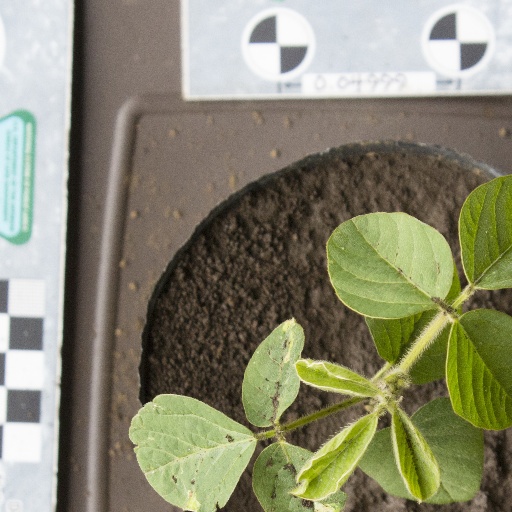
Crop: soybean